Rock Bottom: In Your House

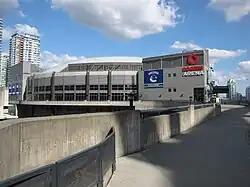
The event was held at General Motors Place in Vancouver, British Columbia, Canada.

In Your House was a series of monthly professional wrestling pay-per-view (PPV) events first produced by the World Wrestling Federation (WWF, now WWE) in May 1995. They aired when the promotion was not holding one of its then-five major PPVs (WrestleMania, King of the Ring, SummerSlam, Survivor Series, and Royal Rumble), and were sold at a lower cost. Rock Bottom: In Your House was the 26th In Your House event and took place on December 13, 1998, at General Motors Place in Vancouver, British Columbia, Canada. The event was named after The Rock's finishing move, the "Rock Bottom". The Rock himself was also involved in a prominent match on the card.